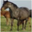
Label: horse